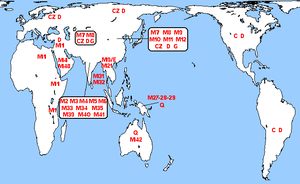
L’haplogroupe M de l'ADN mitochondrial est un macro-haplogroupe mitochondrial (ADNmt). Représenté aujourd'hui sur tous les continents, il est, comme le macro-haplogroupe frère N, issu de l’haplogroupe L3.